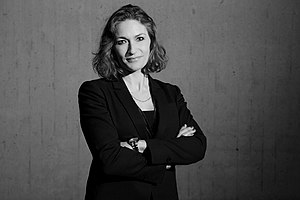
Mia Wagner
Mia Wagner. Foto: Trine Willer
Mia Wagner.
Mia Therese Wagner er en dansk forretningskvinde. Hun er administrerende direktør for Freeway-koncernen, som investerer i iværksætteri. Koncernen er ejet af Mia Wagners far Morten L. Wagner og bror Morten O. Wagner. Sidstnævnte grundlagde i 1998 online kæresteportalen dating.dk, der i dag stadigvæk er en del af Freeway-koncernen. Der er mere end 20 hovedsageligt webbaserede virksomheder i Freeway.